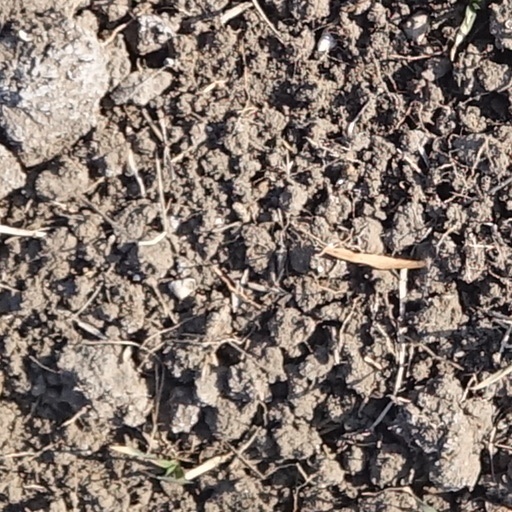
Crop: wheat